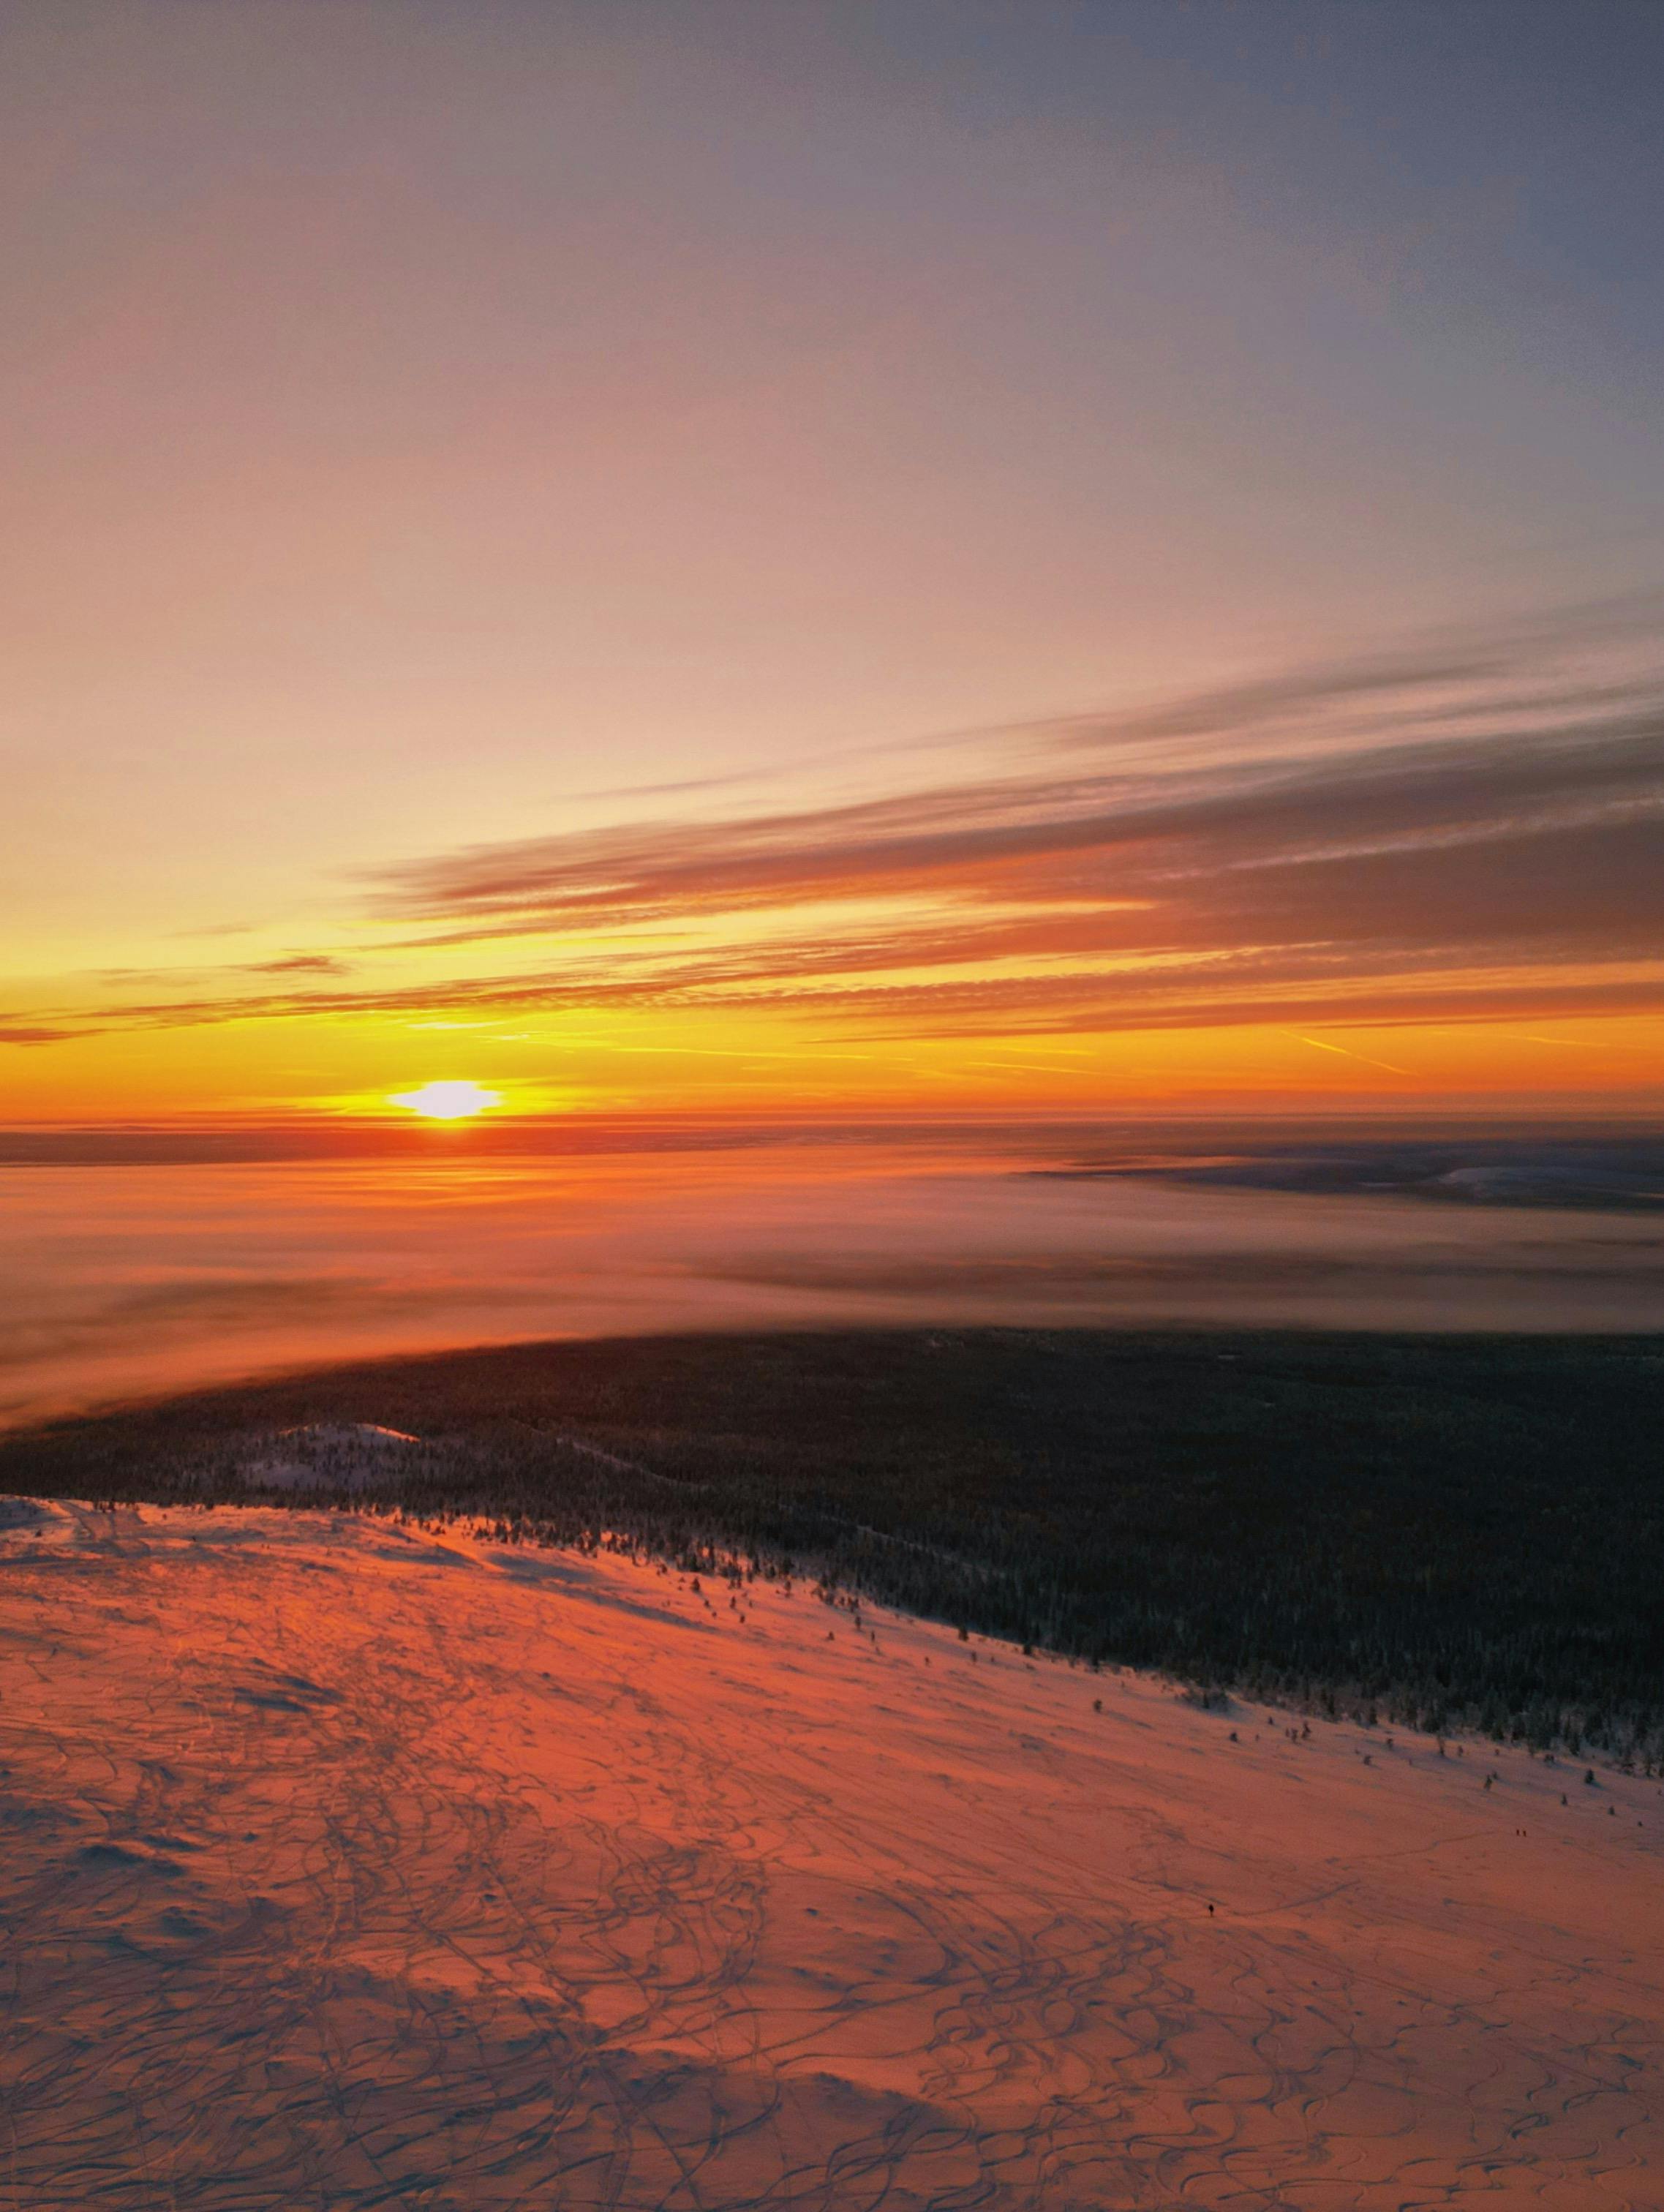
natural, water, sky, cloud, natural landscape, amber, fluid, orange, afterglow, red sky at morning, coastal and oceanic landforms, astronomical object, dusk, sun, sunset, landscape, tree, beach, plain, sunrise, horizon, wind wave, liquid, reflection, lake, sand, dawn, evening, sound, wave, ocean, heat, headland, coast, reservoir, tropics, rock, winter, tide, loch, inlet